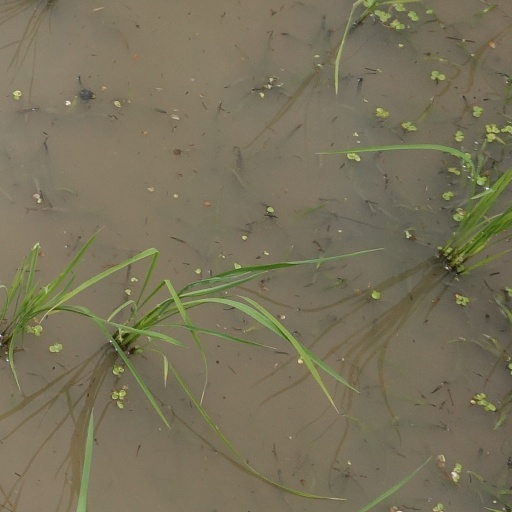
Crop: rice